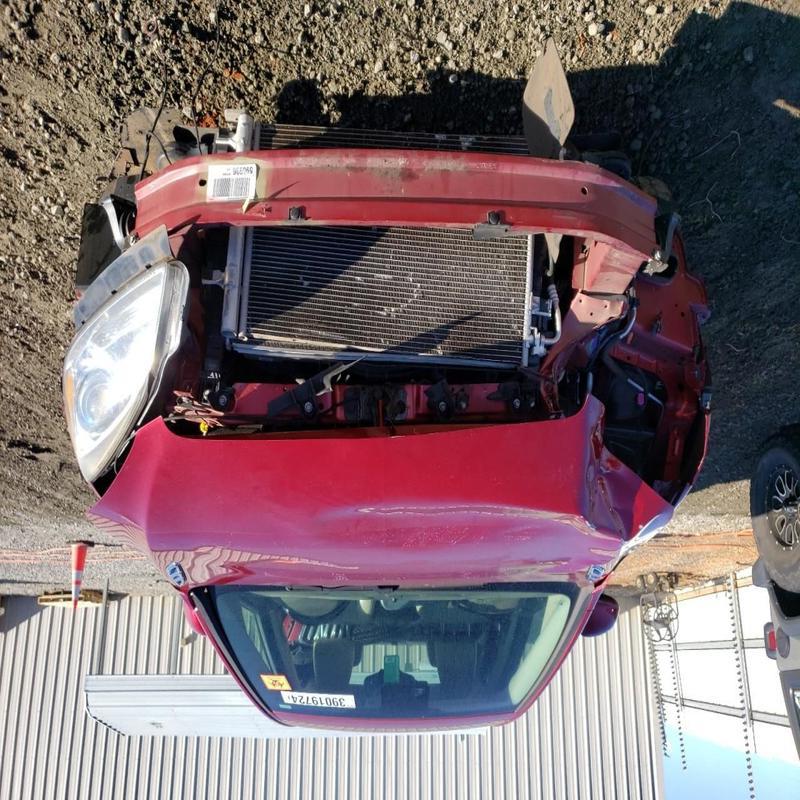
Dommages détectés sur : plaque d'immatriculation avant, pare-choc avant, feu avant droit, capot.
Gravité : majeur